Blerim Destani

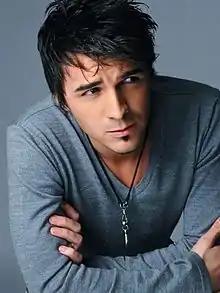

Blerim Destani is an Albanian actor and producer. He is best known for his roles in "Time of the Comet" and "Dossier K."